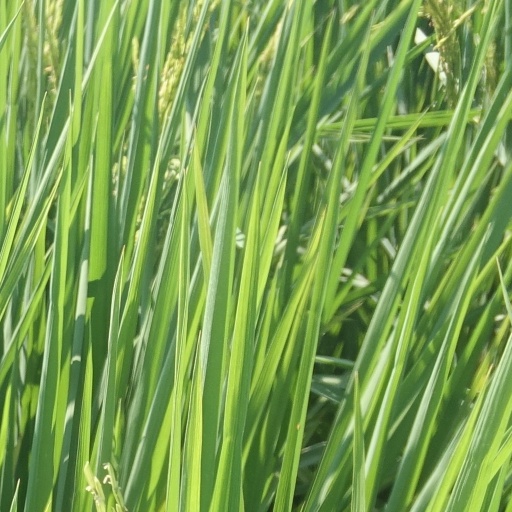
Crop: rice